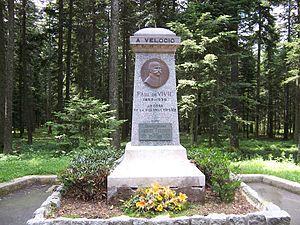
Paul de Vivie dit Vélocio est la figure emblématique du cyclotourisme français. Vélocio est son pseudonyme littéraire. Ce pseudonyme évoque le vélo et la vitesse, il peut se traduire par « celui qui va vite à vélo ».
La montée chronométrée du col de la République, appelée montée Vélocio, ou journée Vélocio est une épreuve de côte ayant lieu chaque année au mois de juin à Saint-Étienne, en hommage à la figure emblématique du cyclotourisme français, Paul de Vivie, dont le surnom était Vélocio. L'épreuve s'est courue pour la première fois en 1922. En 2018 a eu lieu la 93ᵉ édition.